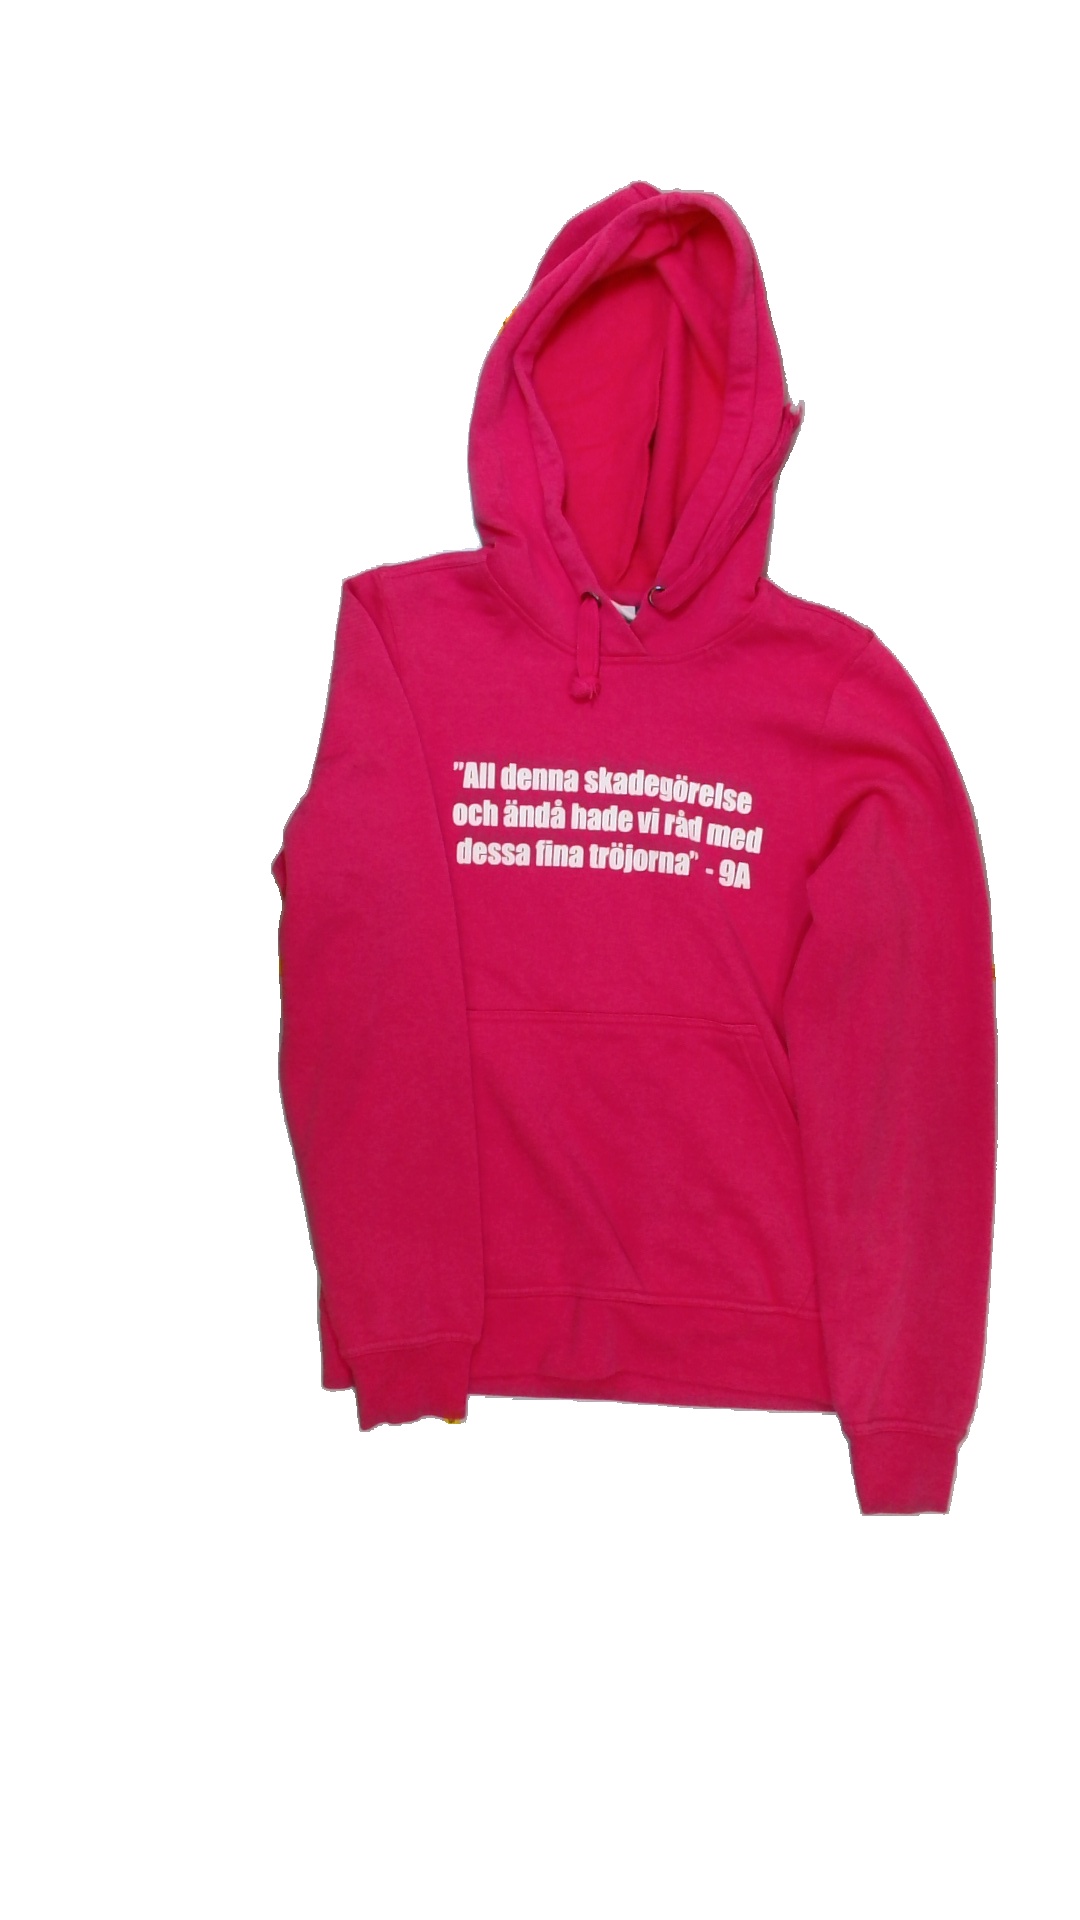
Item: Sweater (Ladies)
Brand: Not Applicable
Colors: Pink, White
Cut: C-collar
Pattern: Logo print
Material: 33% cotton 67% poly
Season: All
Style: No trend
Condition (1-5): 4
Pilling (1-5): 2
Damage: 0
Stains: No
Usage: Export
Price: <50